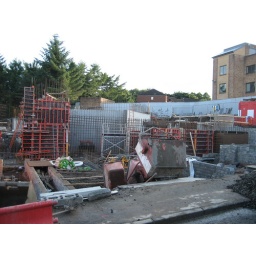
I was standing right against the fence halfway in the road, hoping for a lull in the traffic coming down Ridgeway Street.